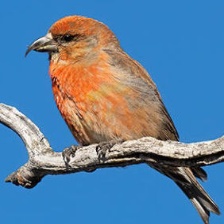
Species: RED CROSSBILL
Scientific name: LOXIA CURVIROSTRA